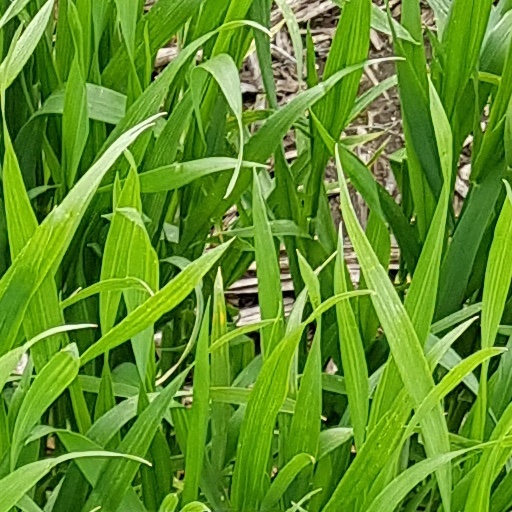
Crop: wheat